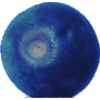
Label: huckleberry